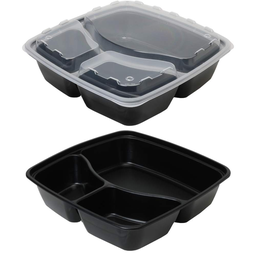
Label: plastic